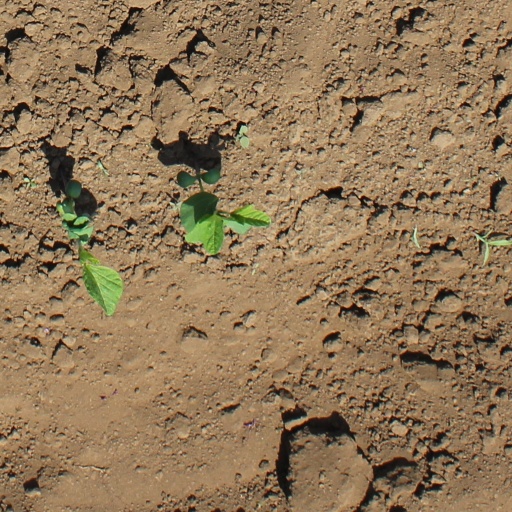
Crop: soybean